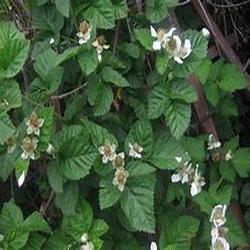
Label: Blackberry